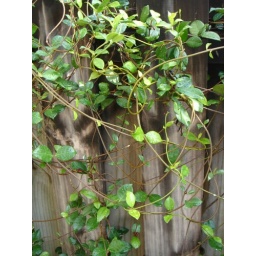
These climbers have pretty white flowers that bloom in the morning.